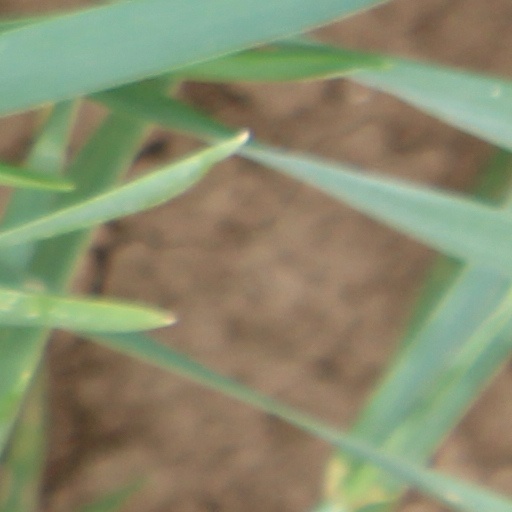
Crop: wheat